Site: brandenburg
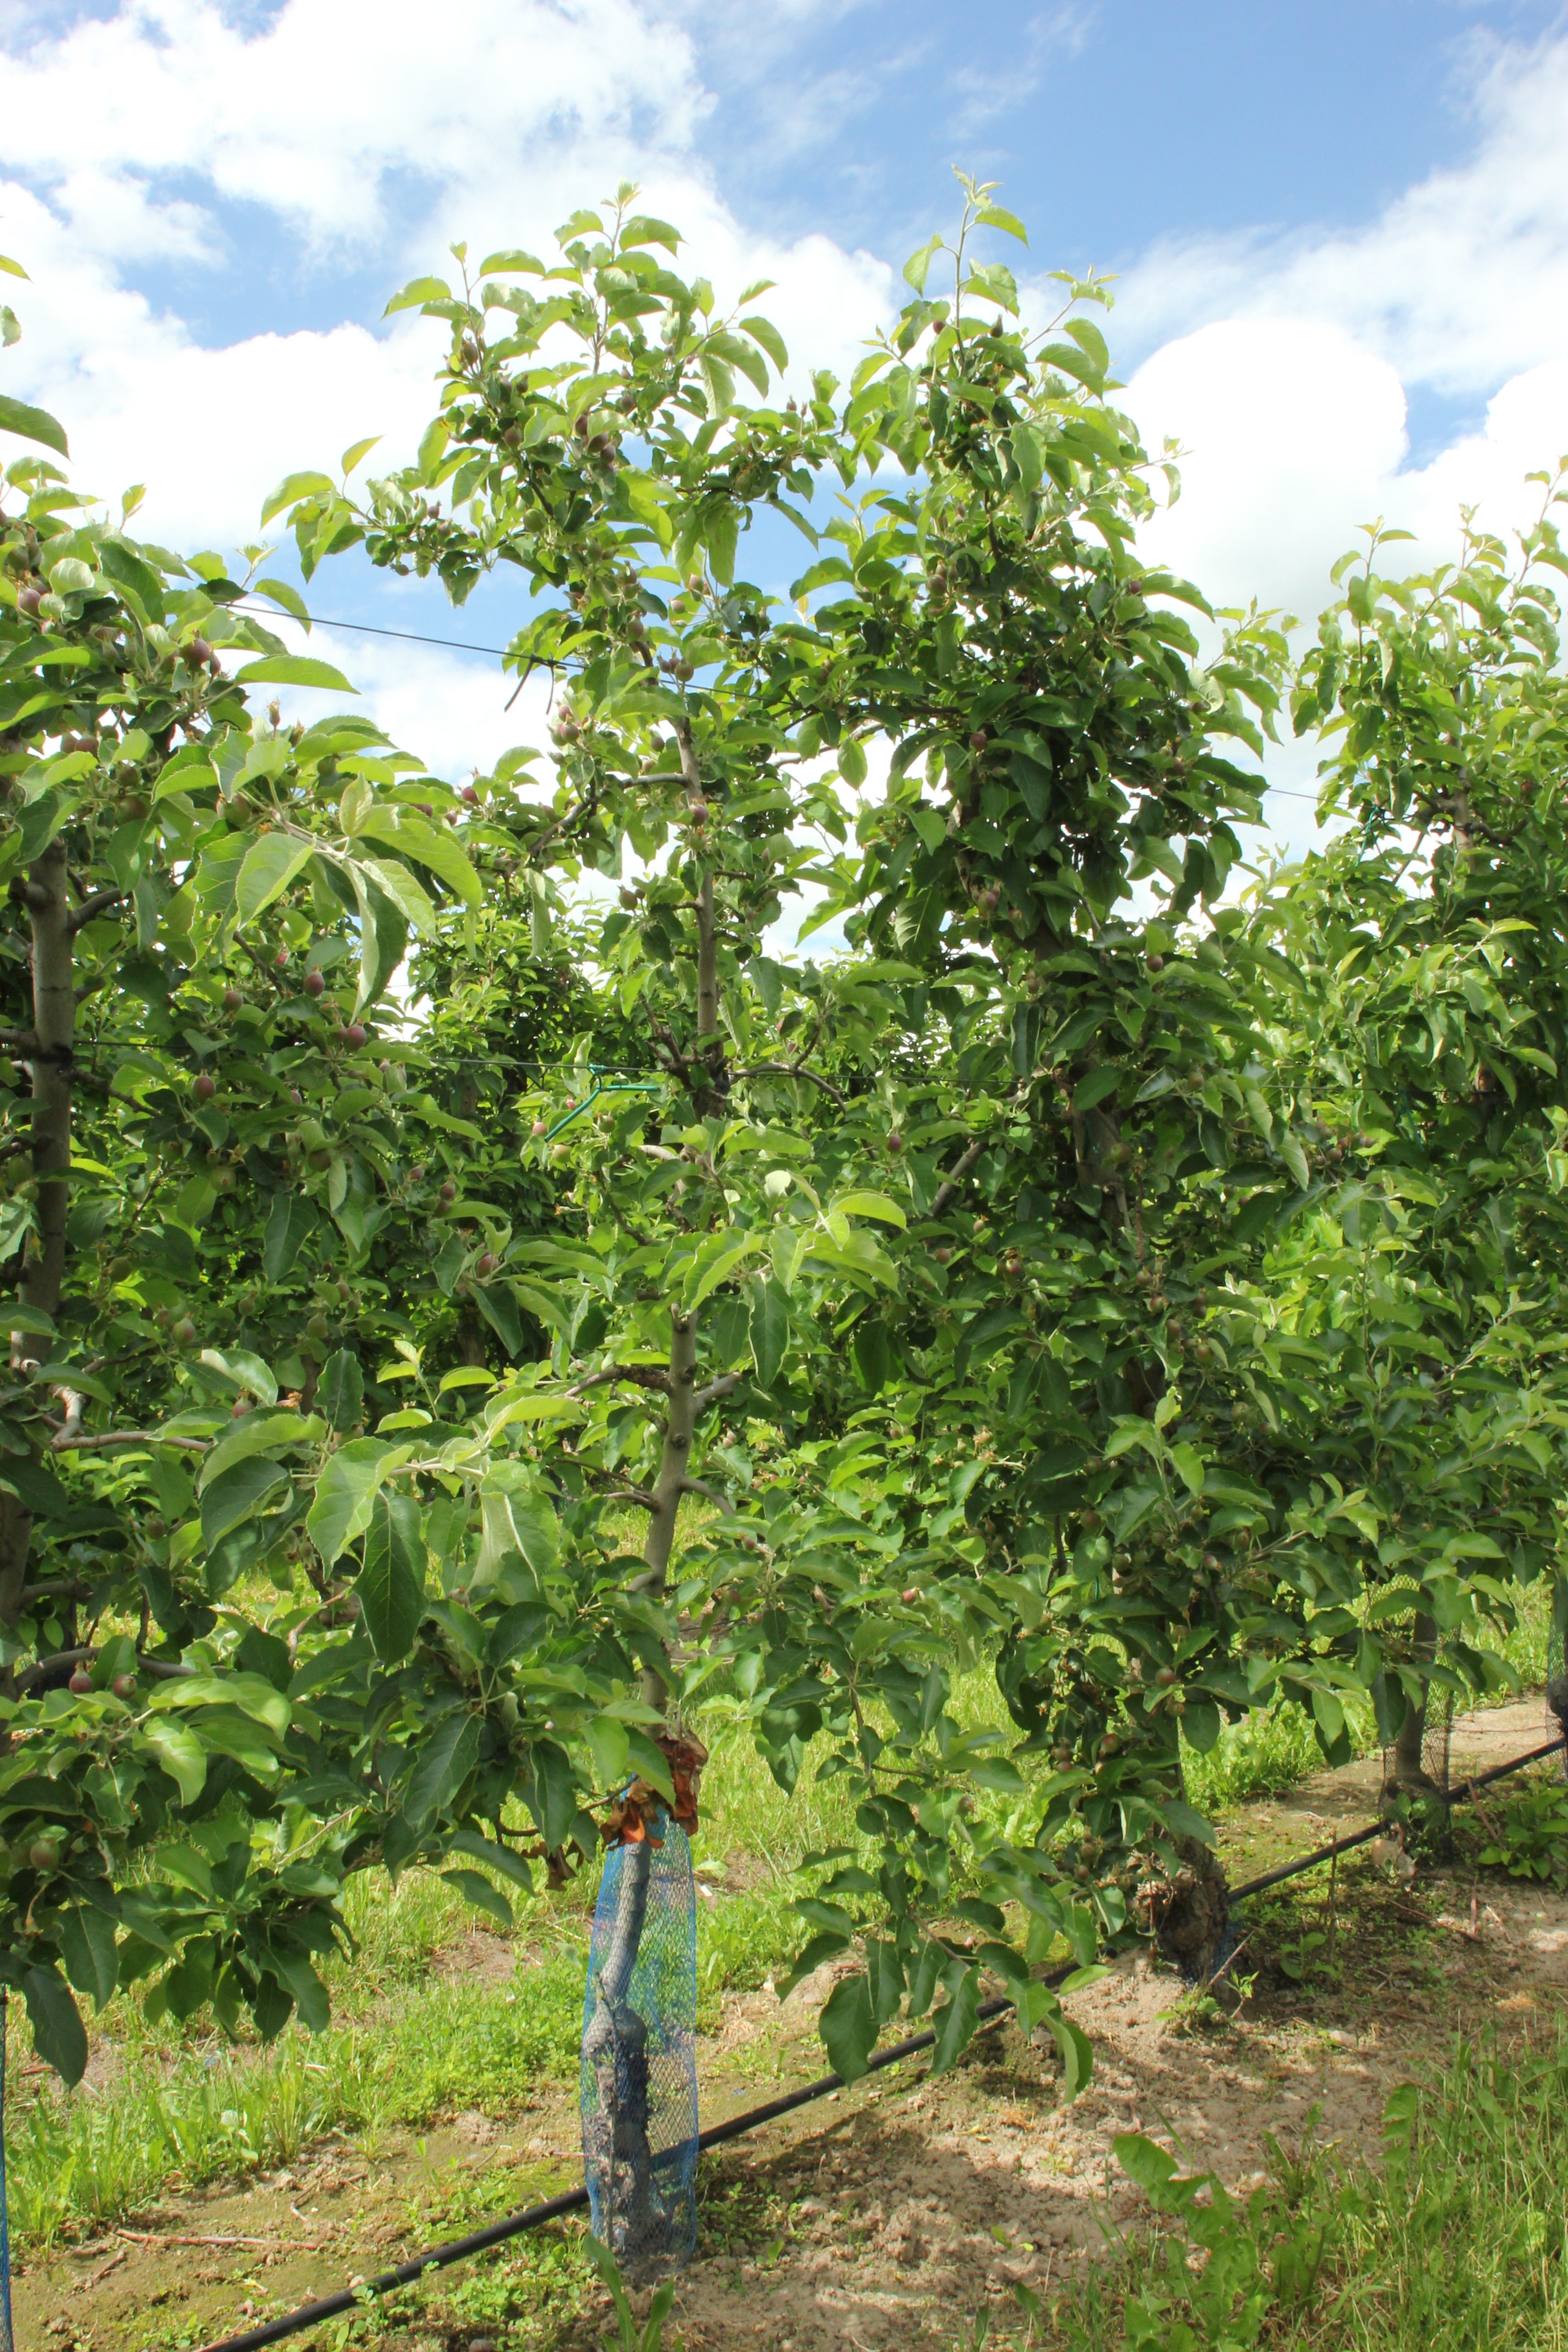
Growth stage (BBCH 72): Development of fruit